Don't Stop Believing (TV series)

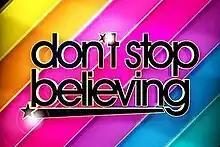

Don't Stop Believing is a British television talent show that aired on Channel 5 in summer 2010. It was inspired by the musical comedy-drama "Glee", which airs in the United States on the Fox network. The series featured live shows in which musical performance groups competed against each other, with viewers voting on the winner. Solo singers were also sought to join a group to represent the United Kingdom on the American glee club circuit. The show was hosted by Emma Bunton, and judged by Anastacia, Duncan James, Tamzin Outhwaite and Charles "Chucky" Klapow. The programme was shown in simulcast on Irish TV channel 3e and repeated a week later on parent channel TV3 Ireland. The show was not renewed for a second series due to low ratings.